Maryland Tercentenary half dollar

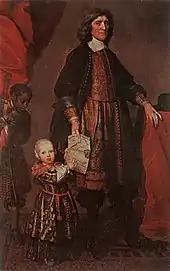
This painting of Lord Baltimore, by Soest, was used as the basis of the obverse.

Designs for the coin had been prepared while the bill was pending, and on May 9, the date of passage, the secretary of the Commission of Fine Arts, Hans Caemmerer, sent a telegram to its sculptor-member, Lee Lawrie, stating that the Treasury Department needed an immediate answer as to whether the designs were suitable. Lawrie journeyed by train to Philadelphia to visit the Mint there and confer with the Chief Engraver, John R. Sinnock. Lawrie made several suggestions, including deleting a dot between the words and and respacing the letters in those words. The coin's designer, Hans Schuler of the Maryland Institute College of Art, made changes and brought the coin's plaster models back to the mint on the 14th; Sinnock generally approved of the changes but Lawrie had further suggestions, including moving the words from the reverse to the obverse, adjacent to Lord Baltimore, who had decreed religious freedom in Maryland. He also felt that Lord Baltimore's garments were not accurate, since he was portrayed with a broad collar Lawrie deemed more typical of Puritans rather than Cavaliers such as Baltimore, a Catholic.